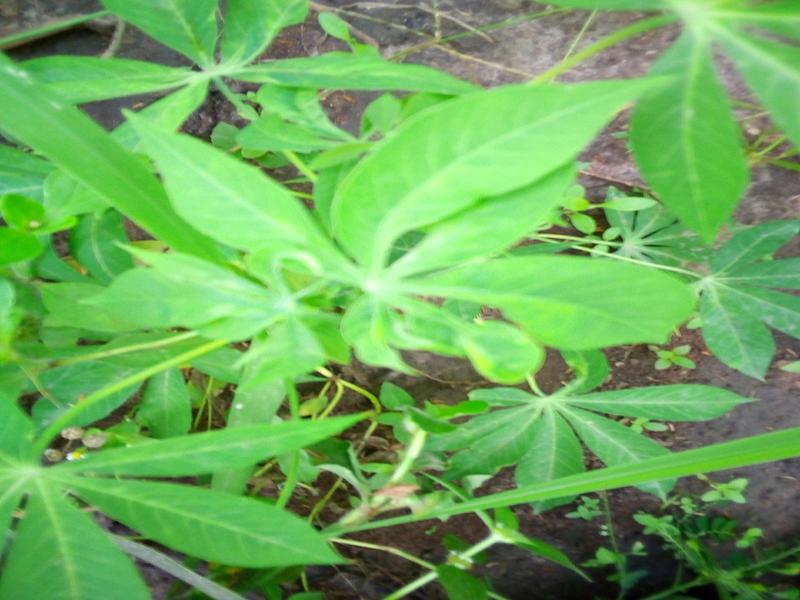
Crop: cassava
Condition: mosaic_disease